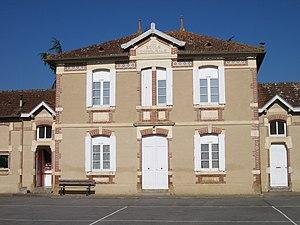
École de Saint-Michel (Gers, France)
Saint-Michel est une commune française située dans le département du Gers en région Occitanie.